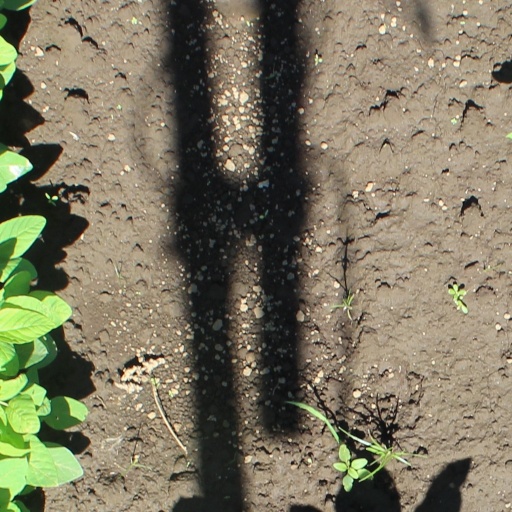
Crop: soybean